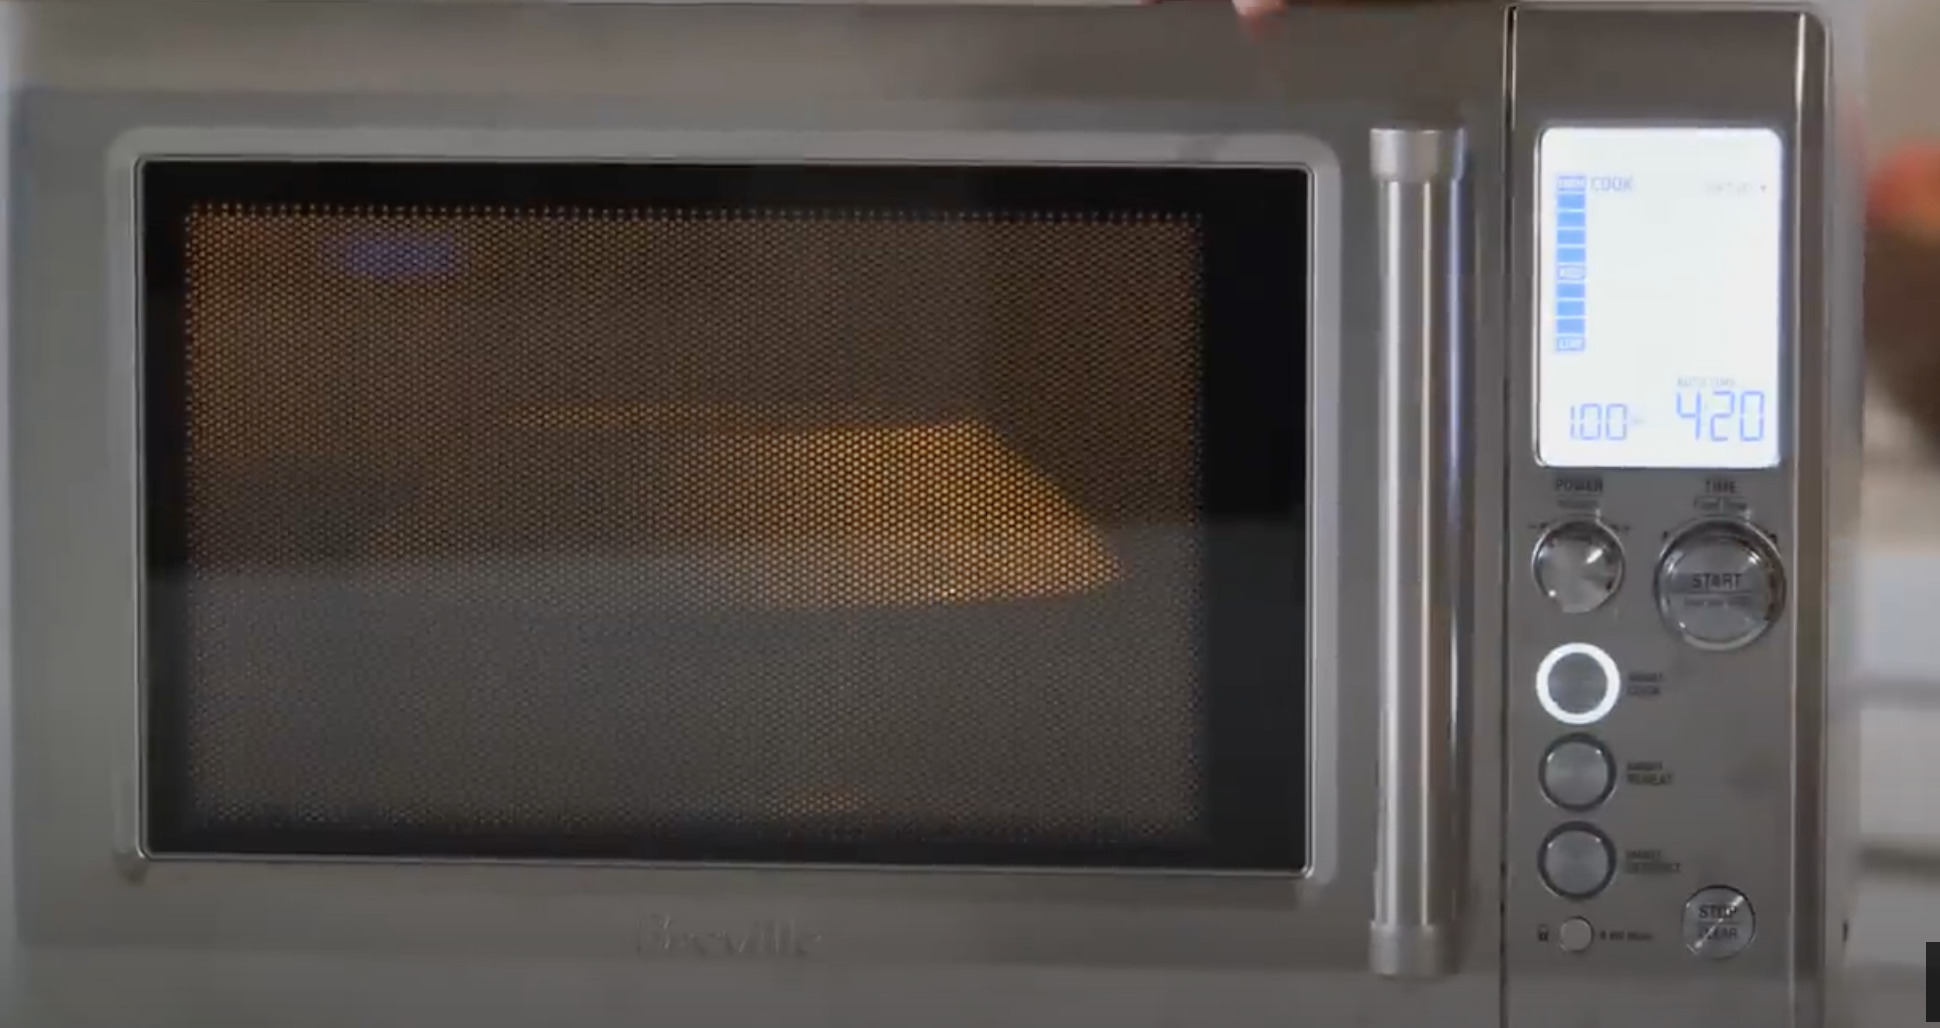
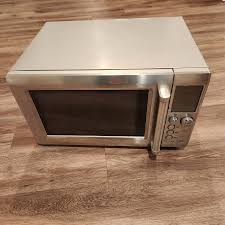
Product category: misc
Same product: yes